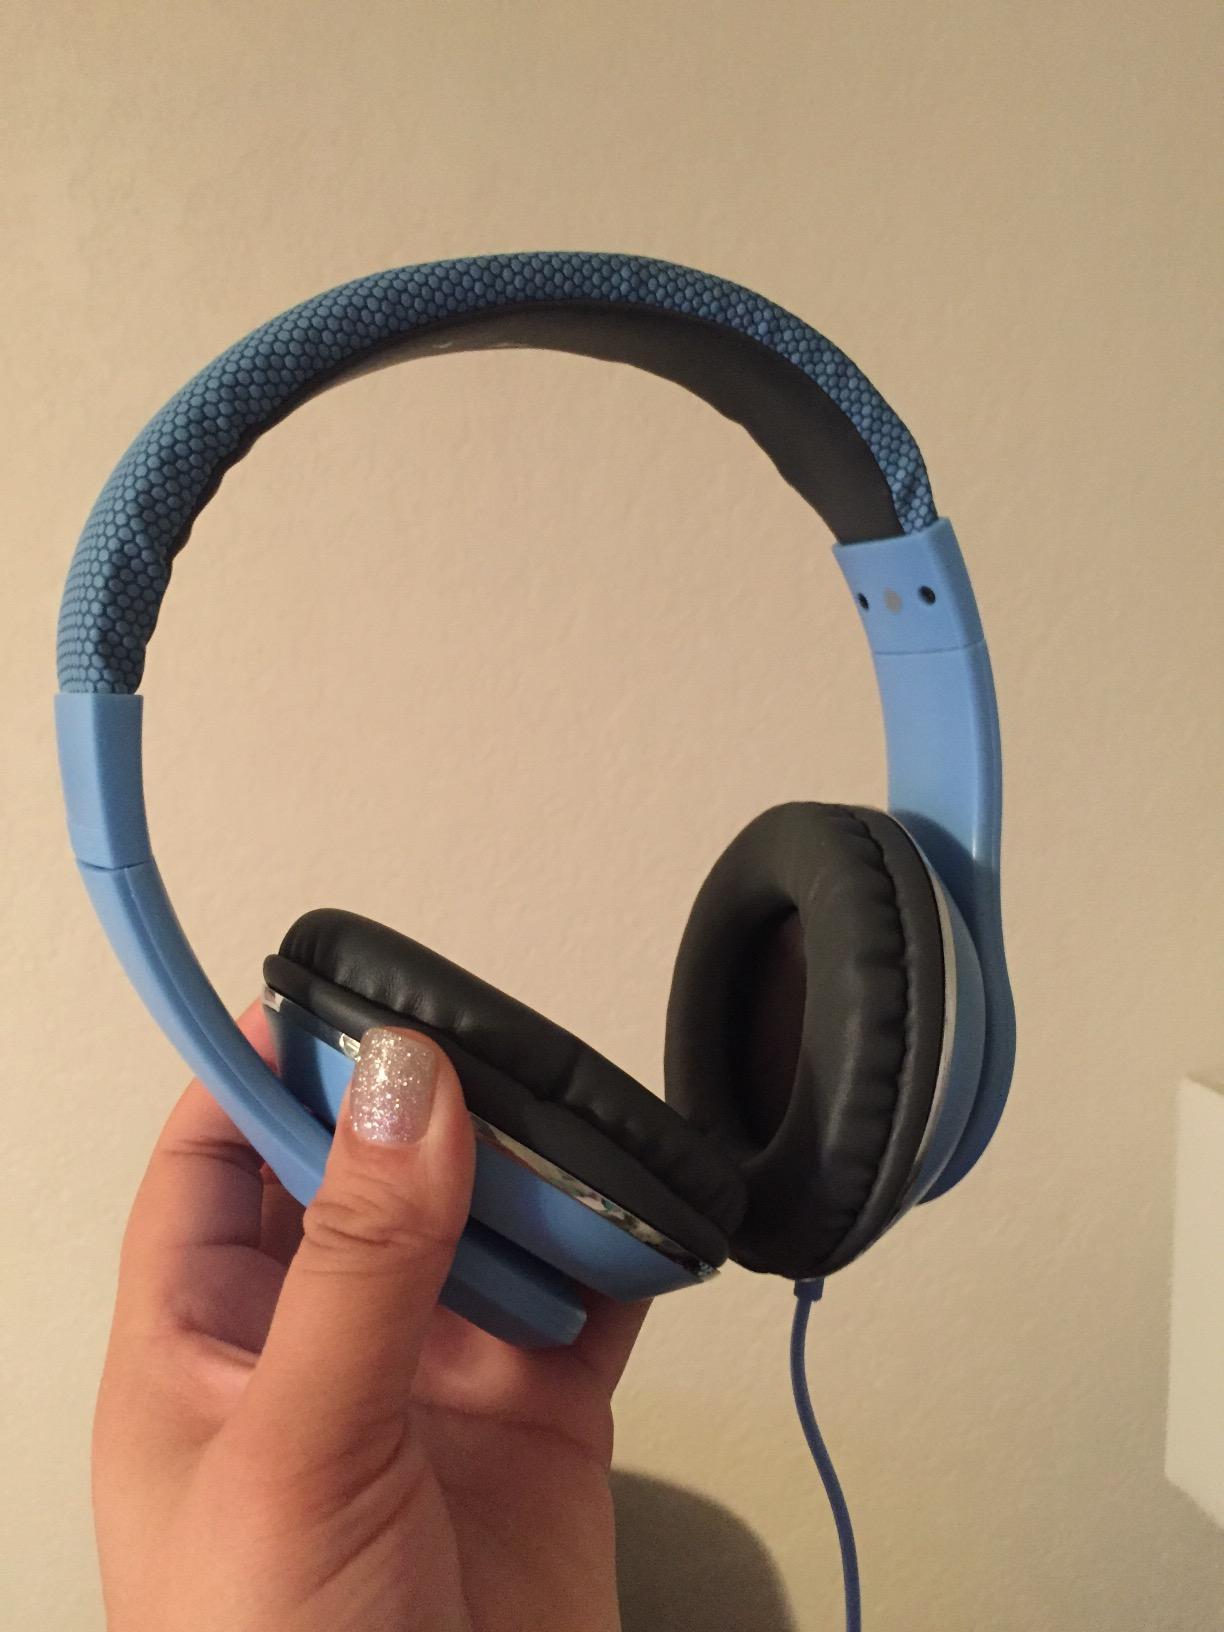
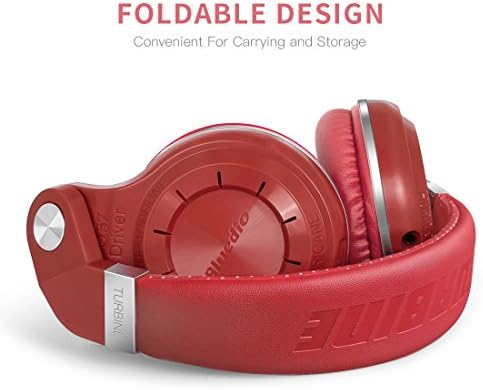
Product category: headphones
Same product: no